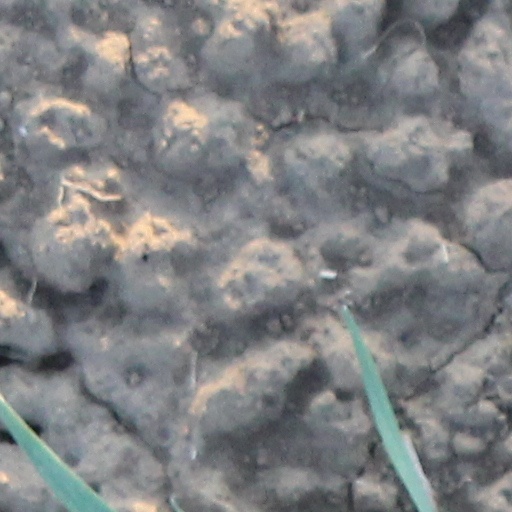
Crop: wheat